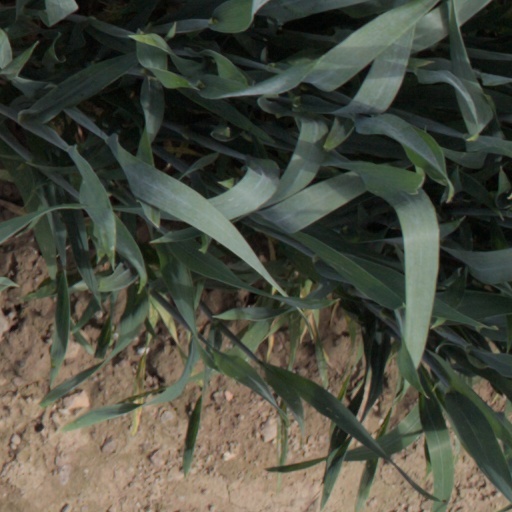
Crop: wheat